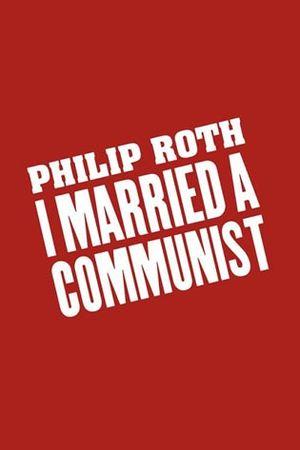
J'ai épousé un communiste est un roman américain de Philip Roth publié en 1998 aux États-Unis et en français en mai 2001 aux éditions Gallimard. Deuxième roman de la « trilogie américaine », après Pastorale américaine et avant La Tache, il se situe au début des années 1950, en plein maccarthysme.